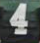
Number: 4